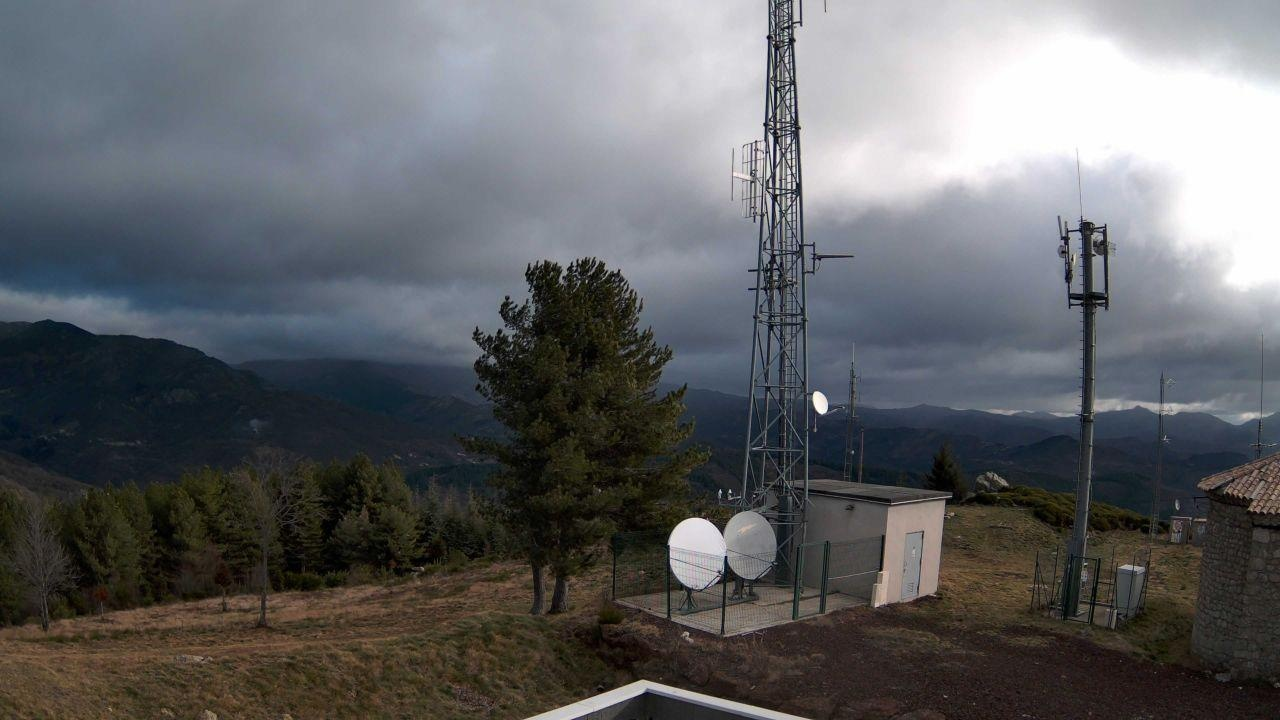
Fire: no
Smoke: yes